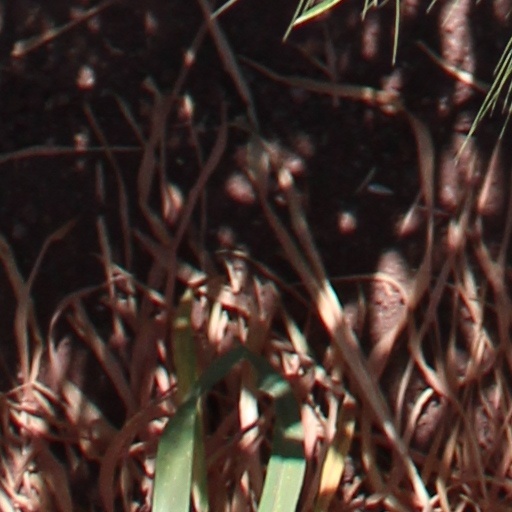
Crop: wheat